Shuttle roller coaster

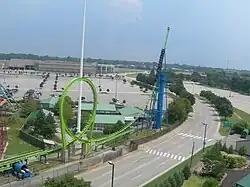
A Schwarzkopf-designed launched roller coaster, Greezed Lightnin' at Kentucky Kingdom

The first two launched shuttle coaster designs were introduced in 1977 by competitors Arrow Development and Anton Schwarzkopf. Arrow built and opened three that year including Black Widow (now defunct) at Riverside Park, Screamin' Demon (also defunct) at Kings Island, and Zoomerang at Circus World (now located to Fun Spot Amusement Park & Zoo). Arrow's models used an electric motor to launch the train. Anton Schwarzkopf went with a different design using a dropped weight as a launch mechanism. This design was known as the Shuttle Loop. The first three built by that company were King Kobra at Kings Dominion (now located at Hopi Hari in Brazil), White Lightnin' at Carowinds (now located at Gold Reef City in South Africa), and Tidal Wave at California's Great America.